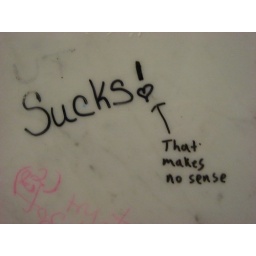
the wall in he female restroom of UTK